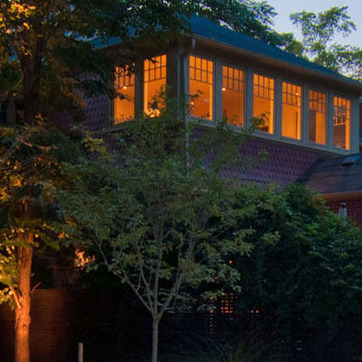
Material: foliage